Ando Jubei

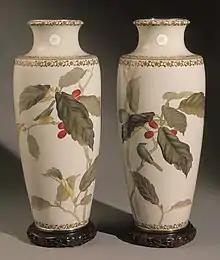
Pair of presentation vases with the Imperial Household symbol, Khalili Collection of Japanese Art

His work is held in the collections of the Walters Art Museum, the Ashmolean Museum and in the Khalili Collection of Japanese Art.